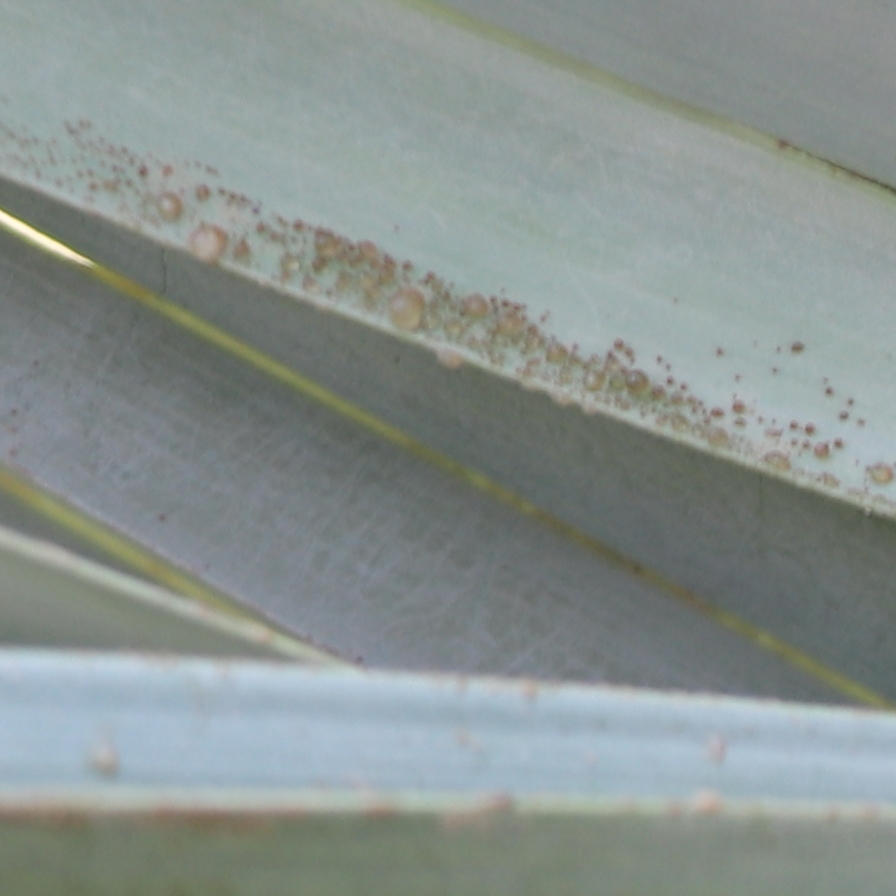
Label: Honey